Mall of Louisiana

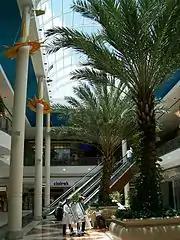

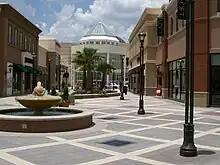

The Mall of Louisiana is a mid-scale shopping mall in Baton Rouge, Louisiana, between I-10 and Bluebonnet Blvd. It is the largest mall in Louisiana. It is the only regional mall in Baton Rouge. The anchor stores are 2 Dillard's stores, Dick’s House of Sport, Main Event Entertainment, JCPenney, and Macy's.